Persiba Balikpapan

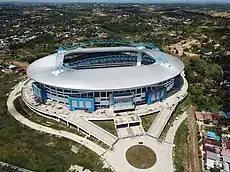
Aerial view of the Batakan Stadium

The stadium was just completed in August 2017, has a capacity of 40,000. The stadium is predicted to be similar to the Emirates Stadium, home to the English club, Arsenal.